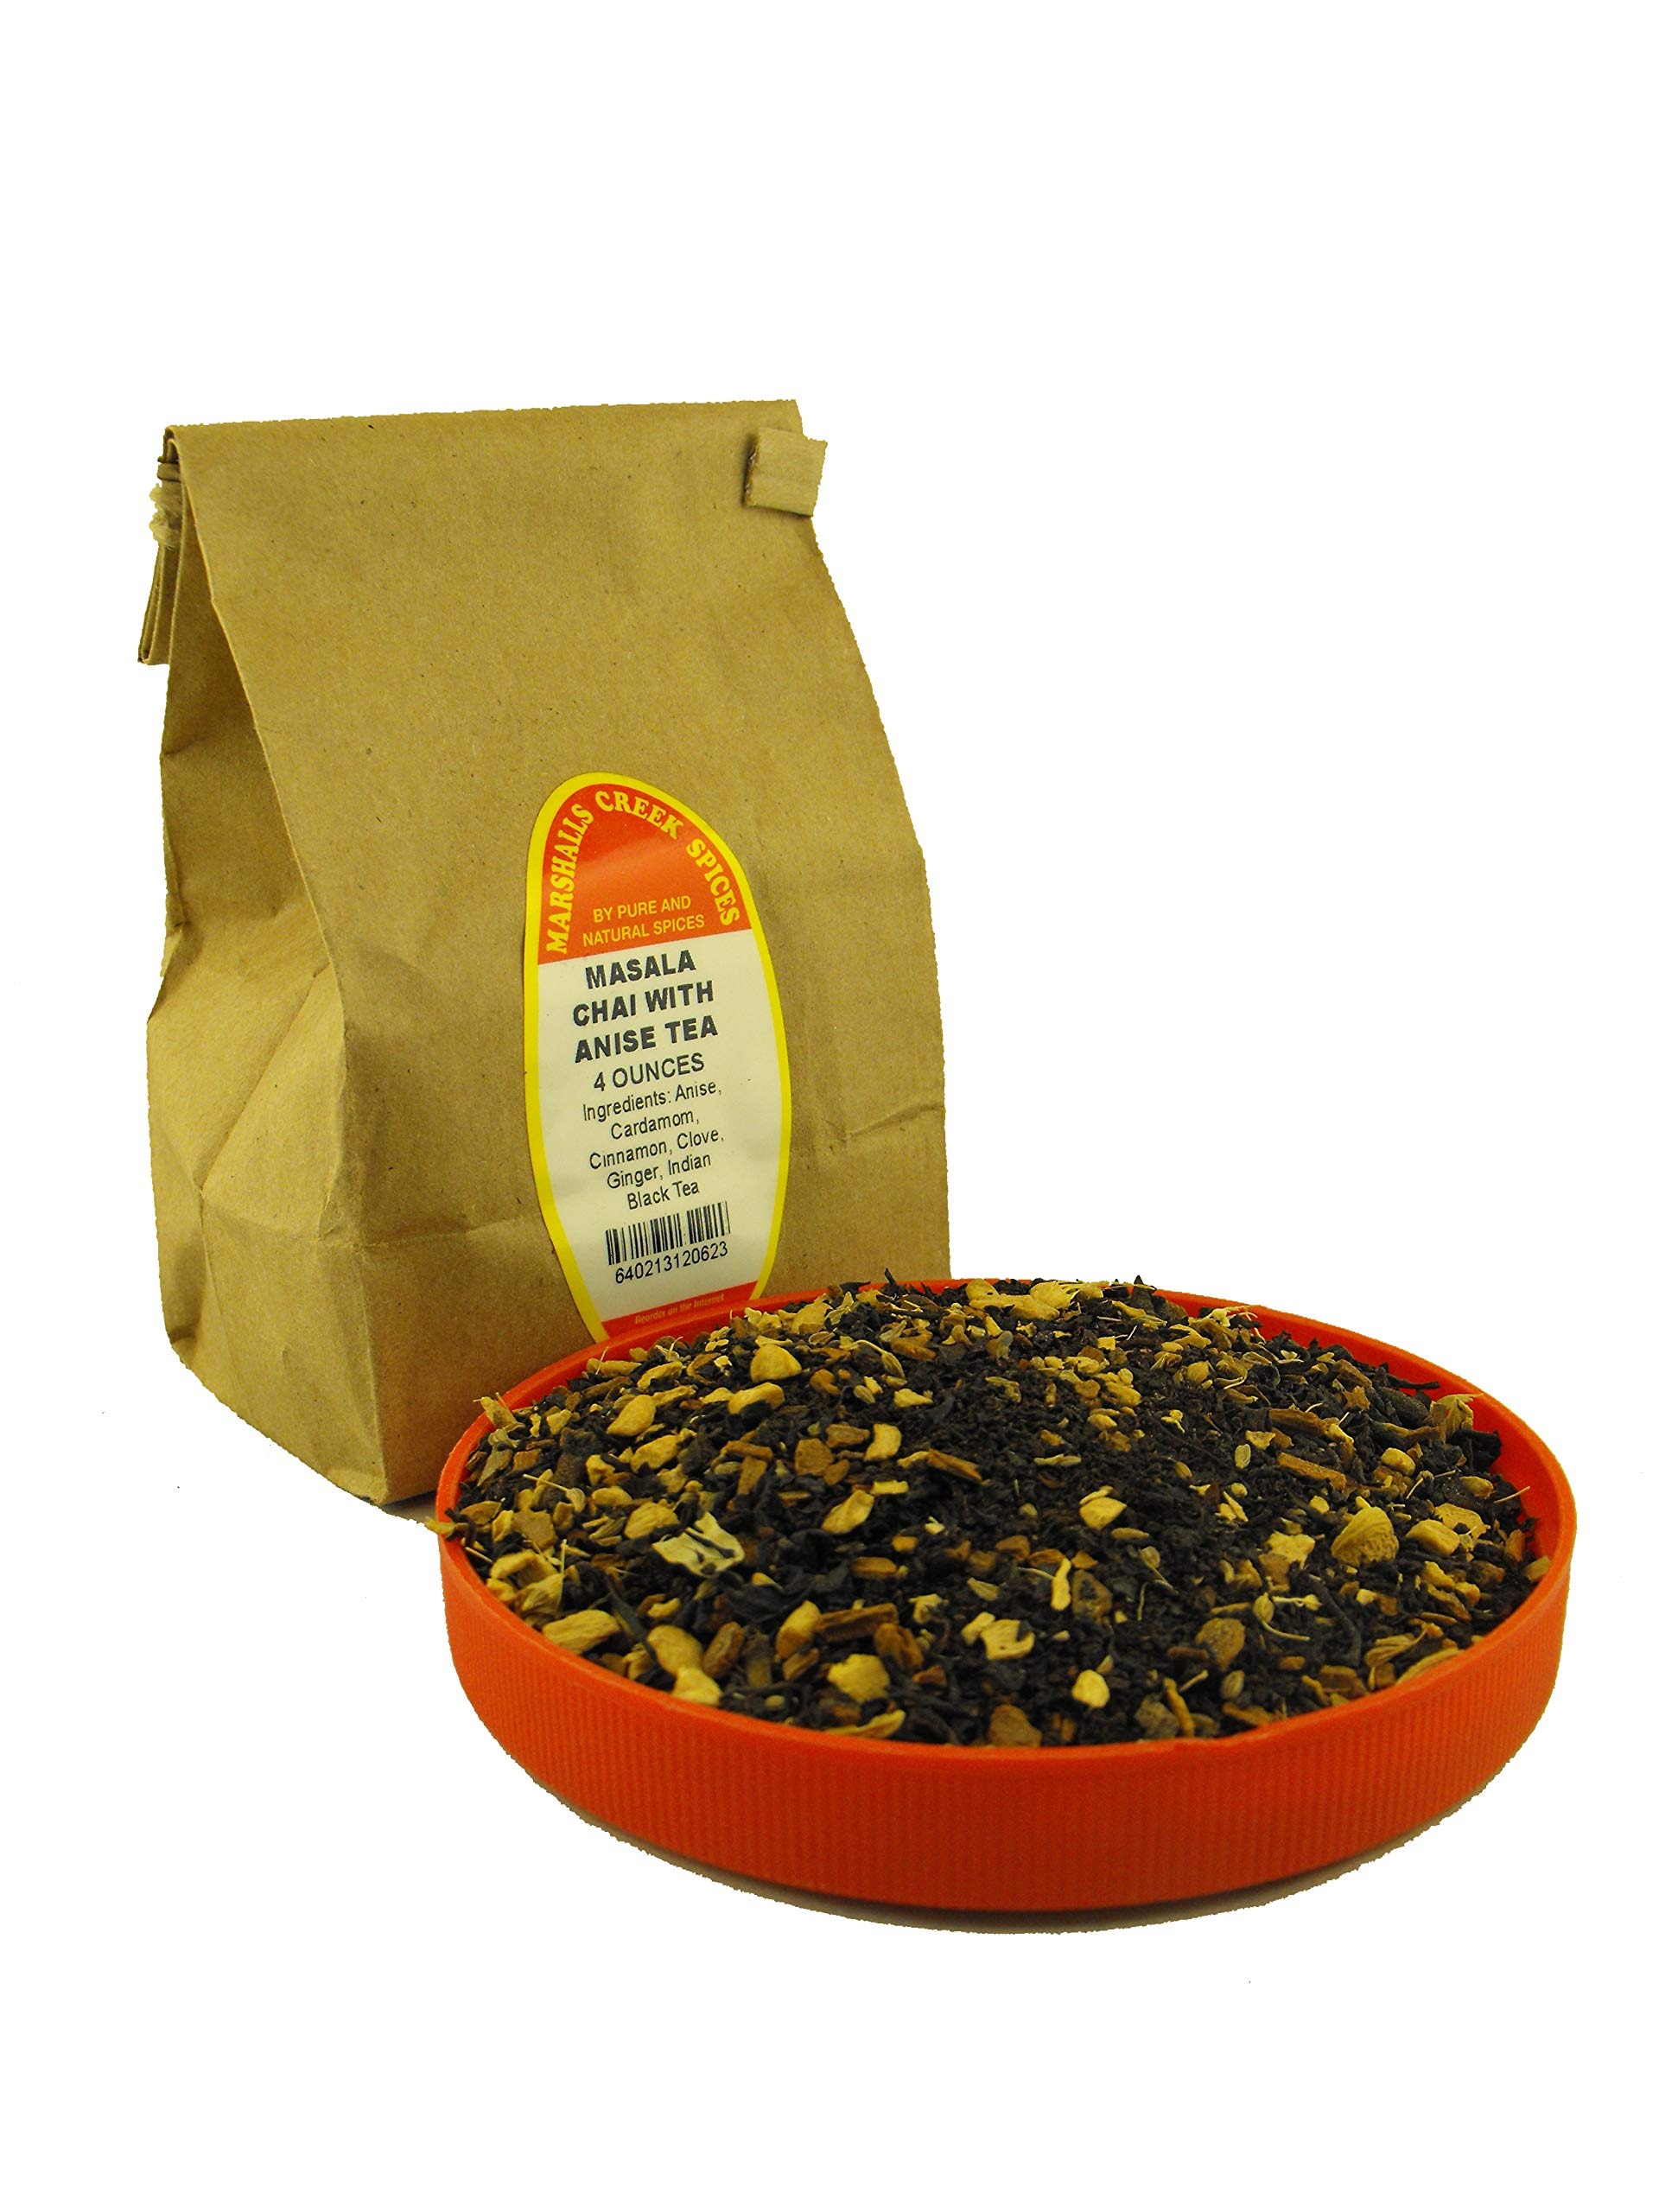
Item Name: Marshalls Creek Spices (st19) LOOSE LEAF TEA Masala Chai With Anise 4 oz
Bullet Point 1: Marshalls Creek Spices buys in small quantities and packs weekly providing the freshest Teas possible.
Bullet Point 2: All Natural Loose Leaf Teas
Bullet Point 3: Packed In Kraft bags
Product Description: Our latest Masala Chai recipe inspired by the haunting calls of the Chai Walla trolling the Train Stations in Northern India. Another rich, warming, generous spice tea designed to complement milk & good enough to stand alone. Ingredients: Anise, Cardamom, Cinnamon, Clove, Ginger, Indian Black Tea 4 Ounce bag
Value: 4.0
Unit: Ounce

Price: 13.95